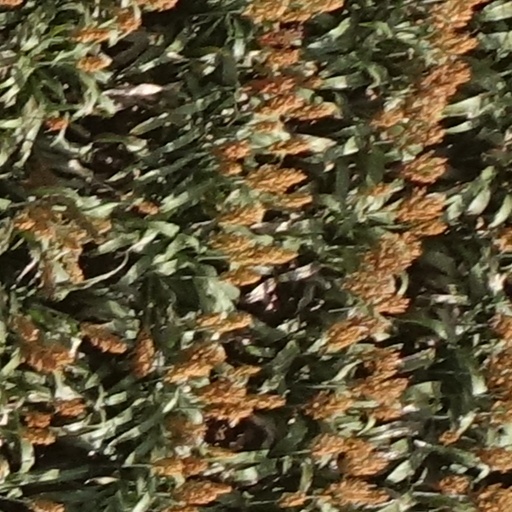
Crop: sorghum